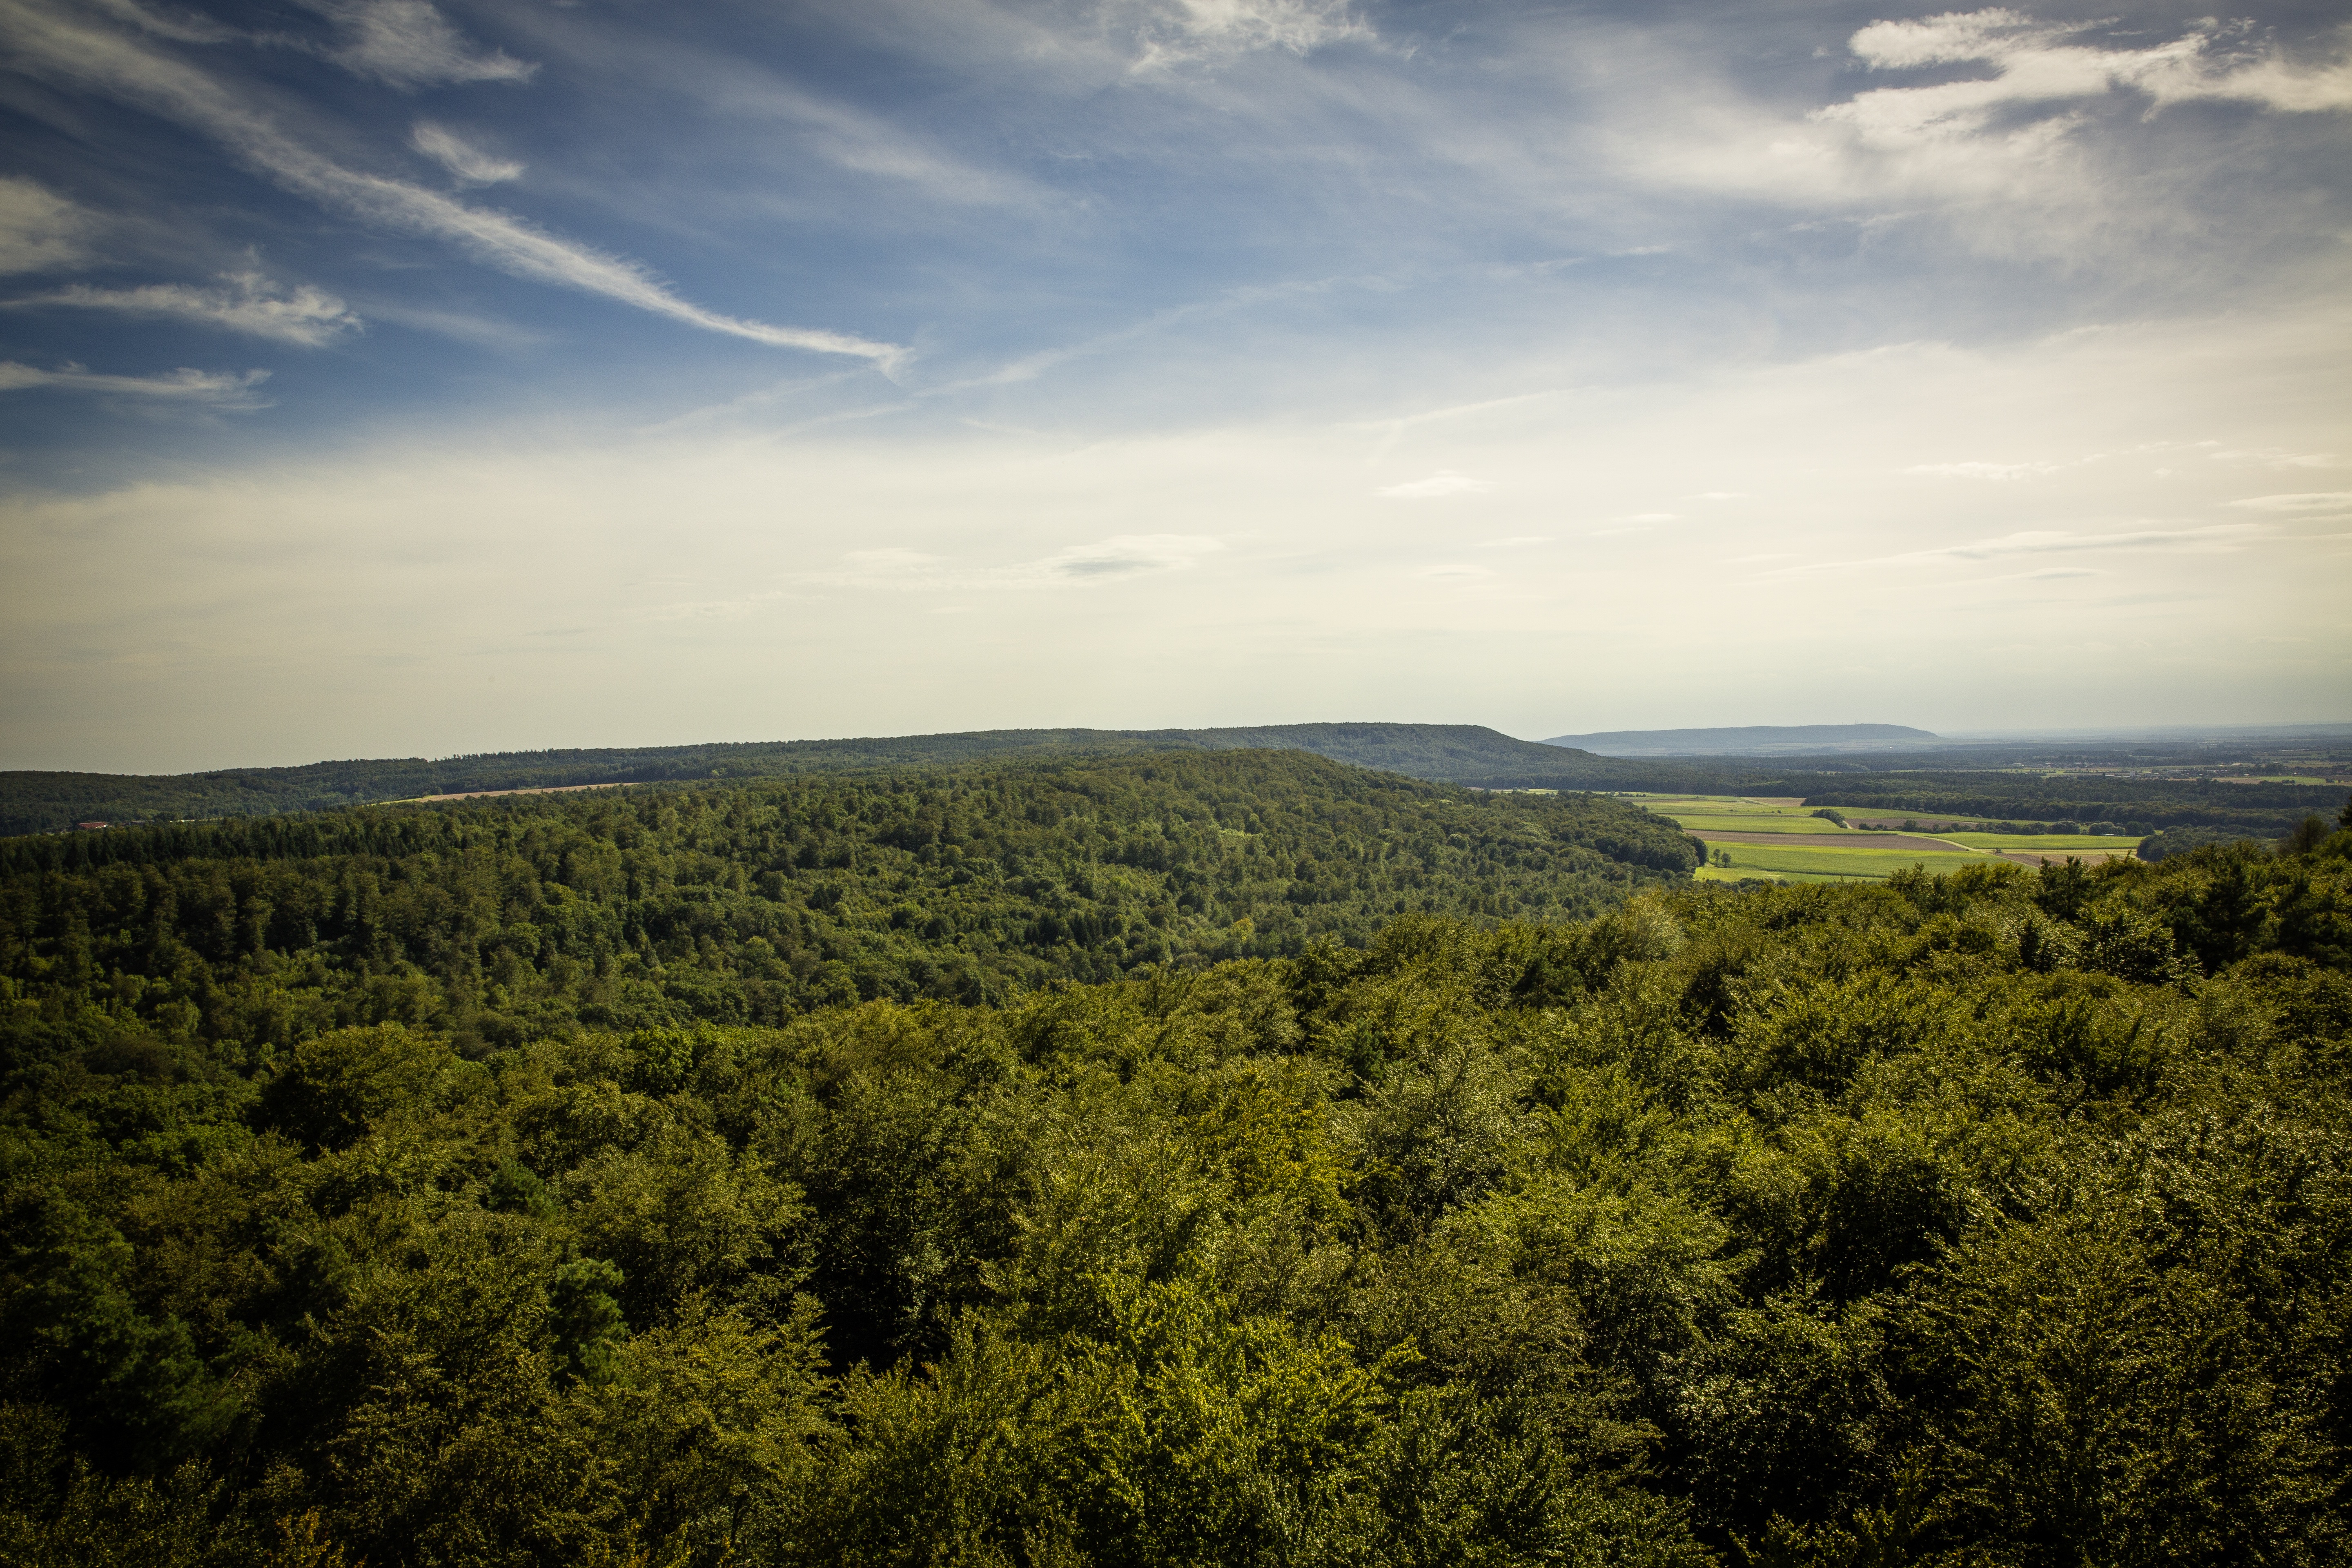
landscape, tree, nature, forest, grass, horizon, wilderness, mountain, cloud, sky, hiking, field, meadow, sunlight, morning, hill, view, dawn, advertising, pine, holiday, tourism, leisure, folder, ridge, plain, conifer, trees, places of interest, spruce, grassland, forestry, plateau, habitat, brochure, viewpoint, firs, benefit from, ecosystem, destination, marketing, more, rural area, beer garden, foresight, swiss francs, upper franconia, flyers, steigerwald, treetop path, maintal, franconian alb, upper main, natural environment, geographical feature, atmospheric phenomenon, woody plant, mountainous landforms, fr nksiche switzerland, ebrach